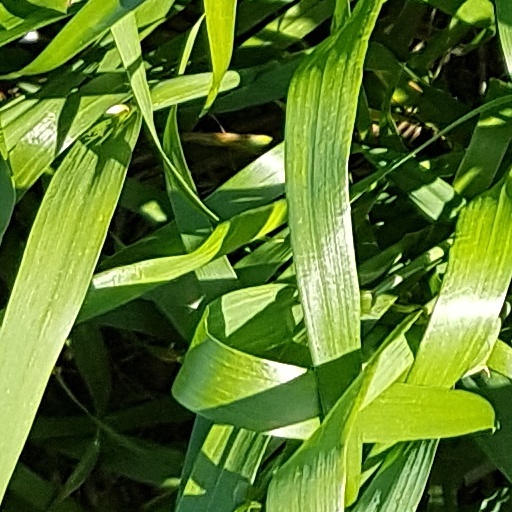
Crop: wheat